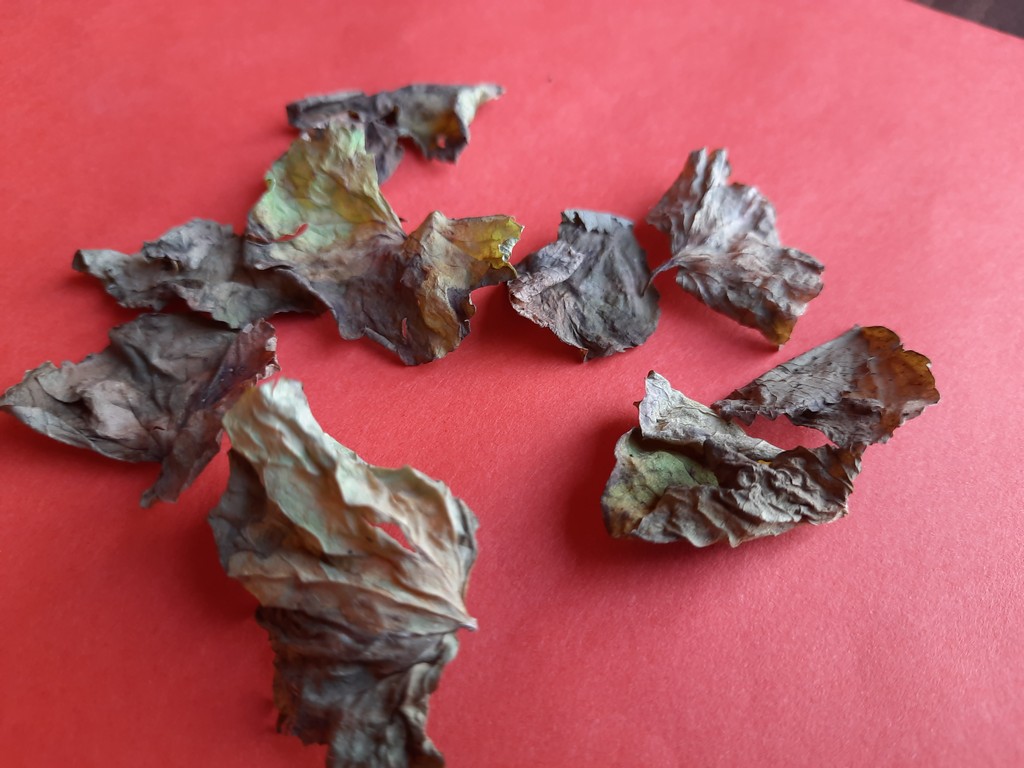
Label: Dried